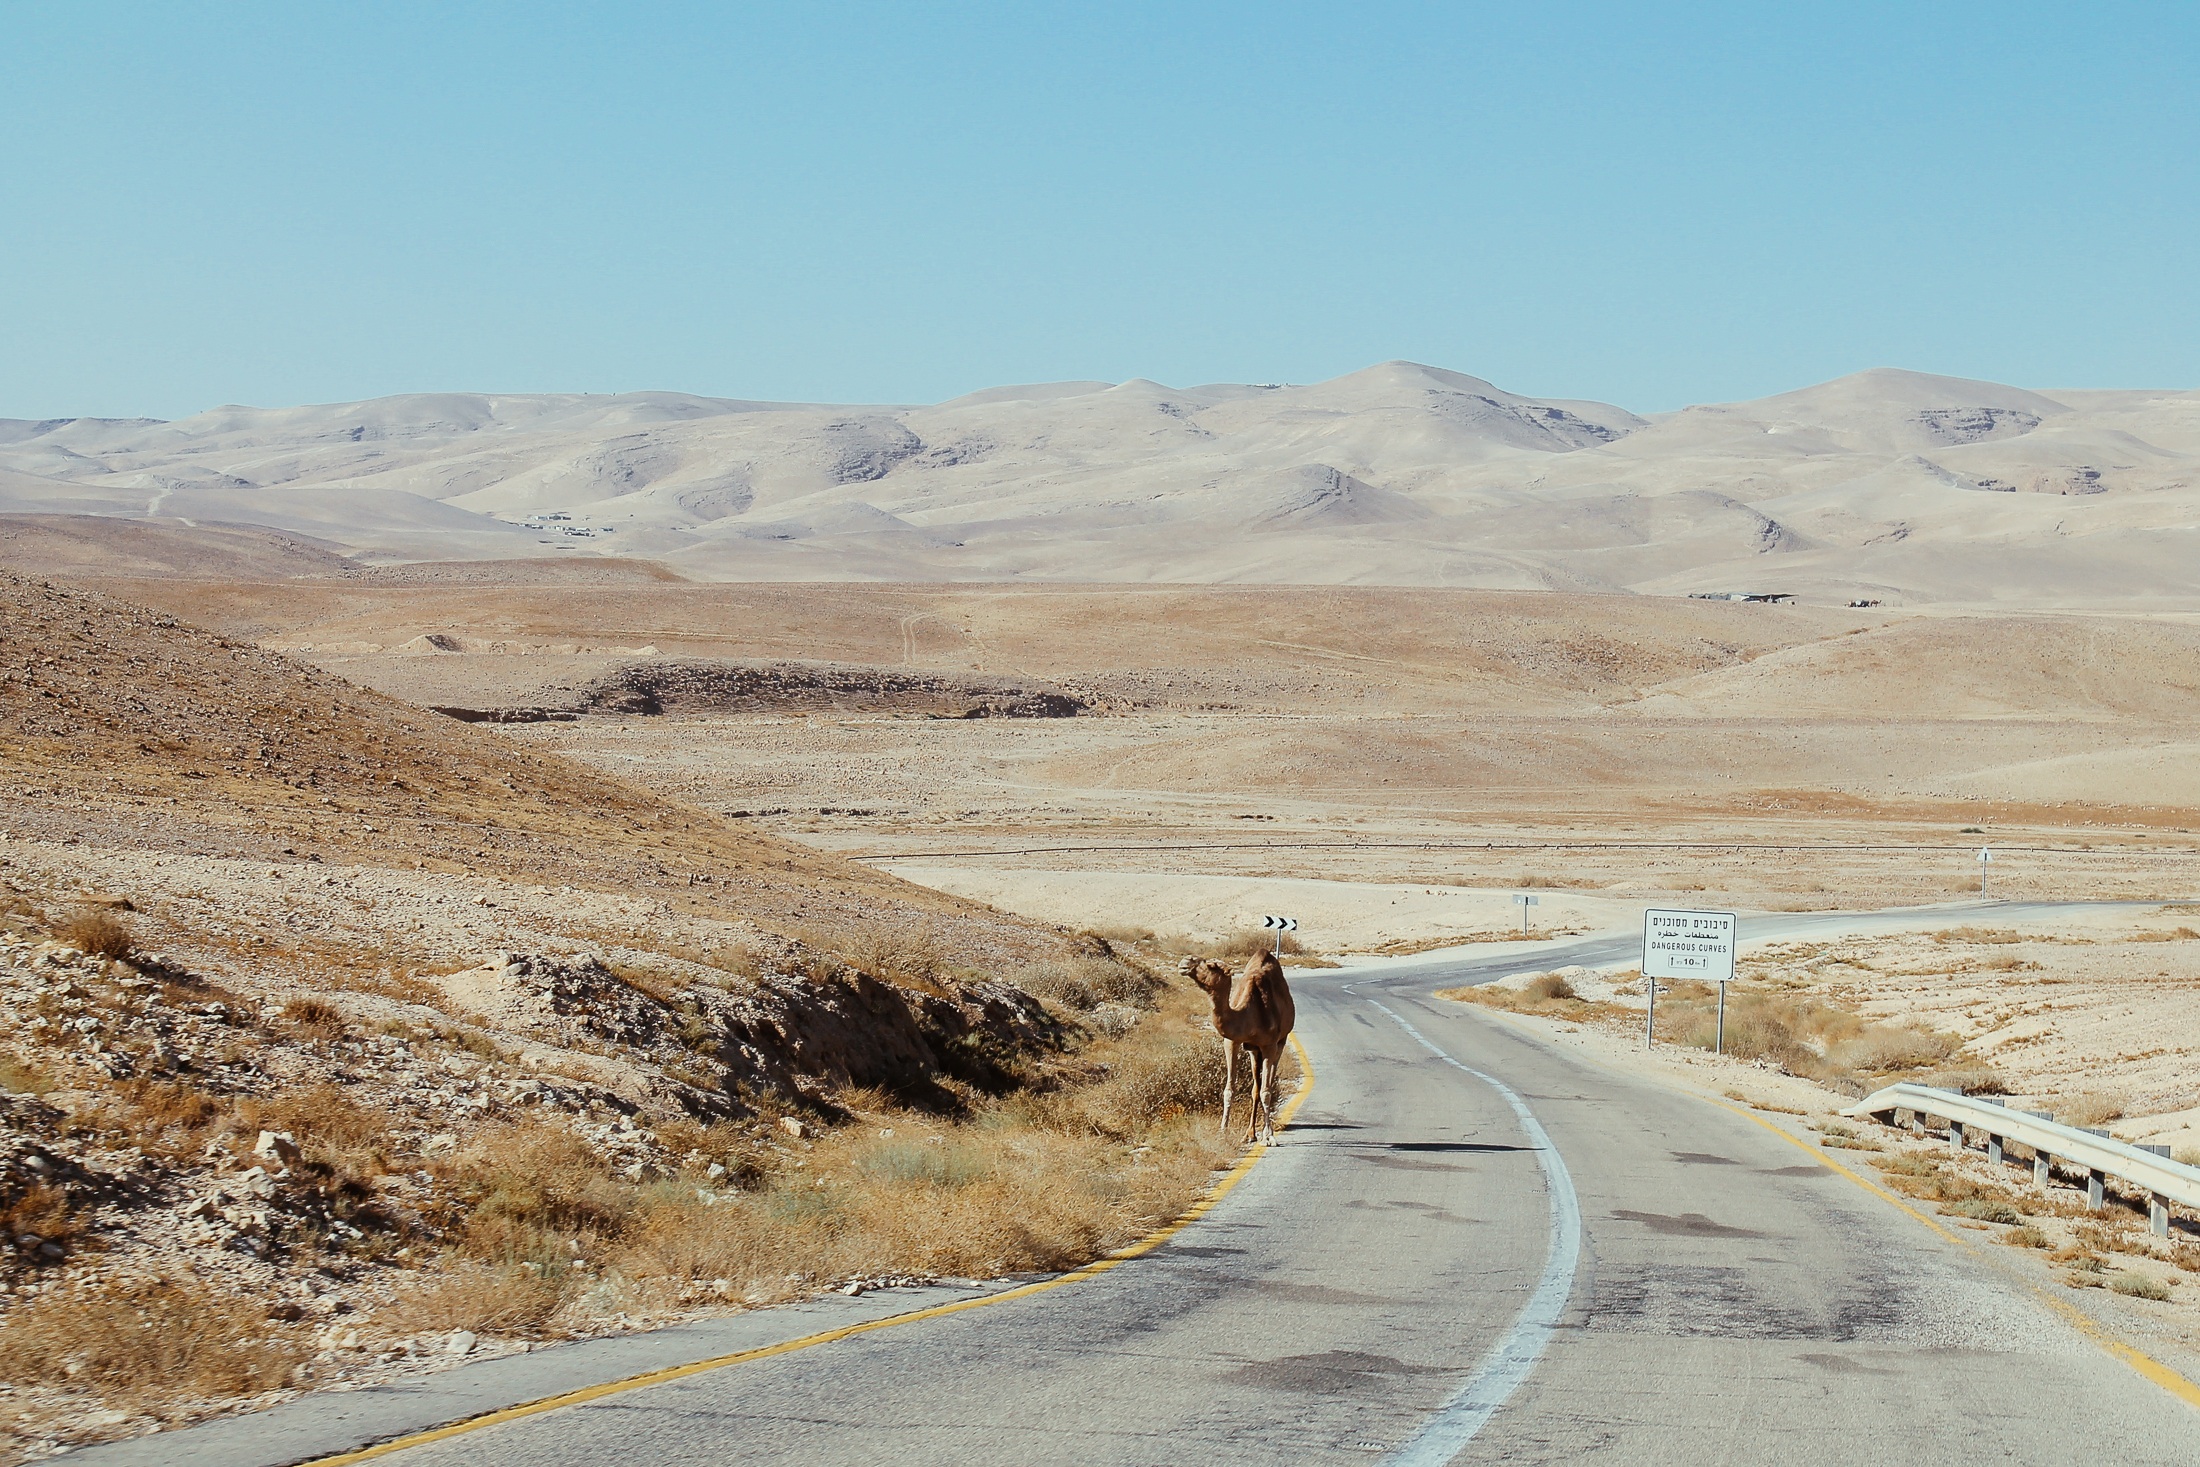
landscape, sand, mountain, road, hill, desert, valley, plain, geology, badlands, plateau, habitat, sahara, wadi, steppe, landform, erg, natural environment, geographical feature, aeolian landform